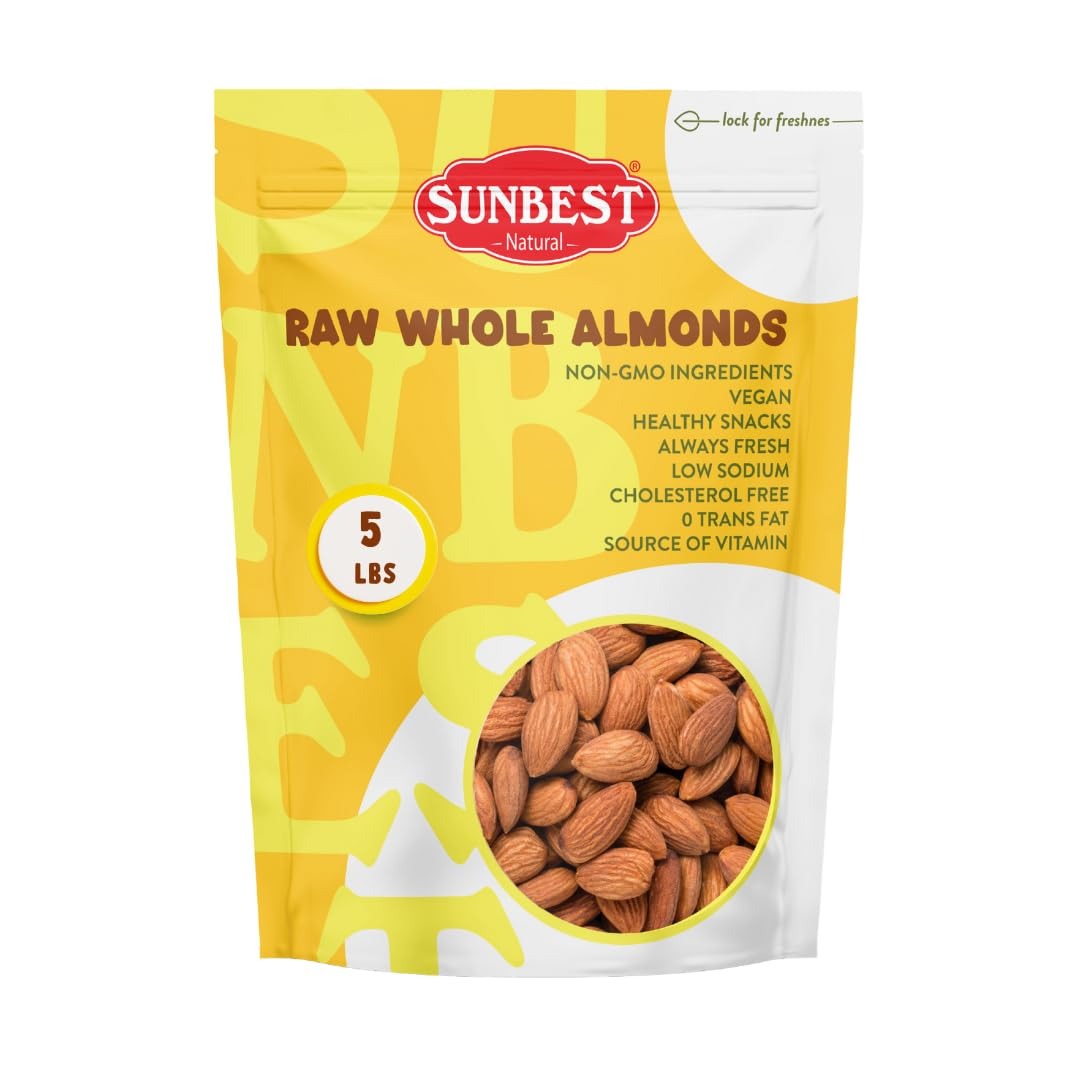
Item Name: Sunbest Natural - Whole Raw Almonds - 80 oz (5 Lbs), Unroasted & Unsalted, Ideal for Snacking, Cooking & Baking | Kosher | Vegan | Paleo | Keto | Non-GMO | Naturally Gluten Free | Long-Lasting Freshness up to 16 Months in Resealable Bag - Guilt-Free, Heart-Healthy, Nutrient-Dense Snack, 5 lbs
Bullet Point 1: Nutrient-Dense Snack: Indulge in guilt-free snacking with Sunbest Natural's Unsalted Raw Almonds, packed with essential nutrients like protein, iron, calcium, vitamin E, and fiber, promoting overall health and vitality.
Bullet Point 2: Versatile Usage: Elevate your meals by incorporating these premium whole almonds into your favorite dishes. Whether as a topping for salads, a crunchy addition to desserts, or blended into smoothies and dressings, they add a delightful texture and nutty flavor.
Bullet Point 3: Convenient Packaging: Our raw almonds come in a resealable 5-pound bag, perfect for on-the-go snacking or stocking up your pantry. Enjoy wholesome goodness anytime, anywhere, with our compact and portable packaging.
Bullet Point 4: Extended Freshness: Preserve the freshness and flavor of your almonds by storing them in an airtight container and refrigerating them. With proper storage, these almonds can maintain their quality for up to 16 months, ensuring you always have a tasty and nutritious snack at hand.
Bullet Point 5: Quality Assurance: Sunbest Natural almonds are keto-friendly, non-GMO, and Kosher certified, guaranteeing you premium quality and purity in every bite. Treat yourself to the finest raw almonds, sourced and packaged with care, for a nourishing and heart-healthy snacking experience.
Product Description: <p>In a snacky mood? Enjoy guilt-free snacking with a bag of Whole Raw Cashews Unsalted Nuts from Sunbest Natural.</p><p><b>A Bag of Nutrient-Rich </b><b>Cashew Nut</b><b> Goodness</b></p><p>Our raw almonds shelled and unsalted are not only insanely delicious but are also loaded with essential amino acids, vitamins, and minerals, including:</p><ul><li>Protein</li><li>Copper</li><li>Magnesium</li><li>Iron</li><li>Vitamins E, and more</li></ul><p><b>Ready-to-Eat Crunchy Protein Snack</b></p><p>Looking for a tasty and heart-healthy snack to take on the road? Sunbest Natural's Raw Almonds come in compact, resealable bags for wholesome snacking anytime, anywhere.</p><p><b>Adds Crunch to Your Favorite Recipes</b></p><p>Make your meals more exciting with some fresh almonds. They're ideal for snacking, cooking, and more. Use these almond nuts for baking as toppings for your favorite desserts, smoothies, salads, dressings, dips, and more!</p><p><b>Premium </b><b>Whole Nuts</b><b> at Your Fingertips</b></p><p>Our mission is to provide you with high-quality products that suit your lifestyle. We collect the finest nuts, seeds, fruits, and whole grains from top producers around the world to bring you Kosher, non-GMO, and vegan-friendly nutritional snacks.</p><p><b>Storing Your </b><b>Snack Almonds</b></p><p>Store your snacks in an airtight-sealed bag or container and refrigerate them to maintain freshness for up to 16 months. This also helps avoid humidity and stops external flavors from seeping into the packaging.</p><p>Enjoy guilt-free snacking anytime, anywhere. Get your Sunbest Natural Raw and Unsalted Almonds today!</p>
Value: 80.0
Unit: Ounce

Price: 29.99